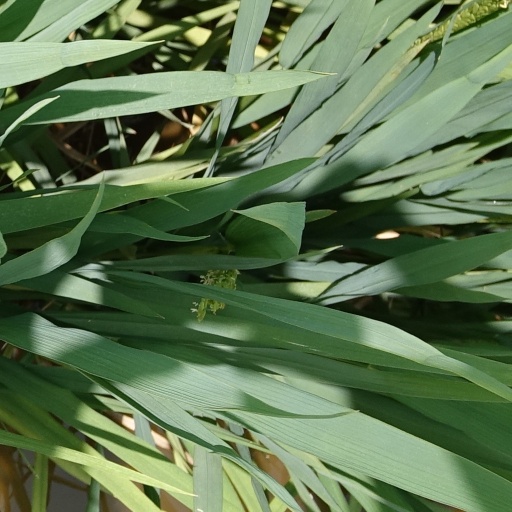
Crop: rice